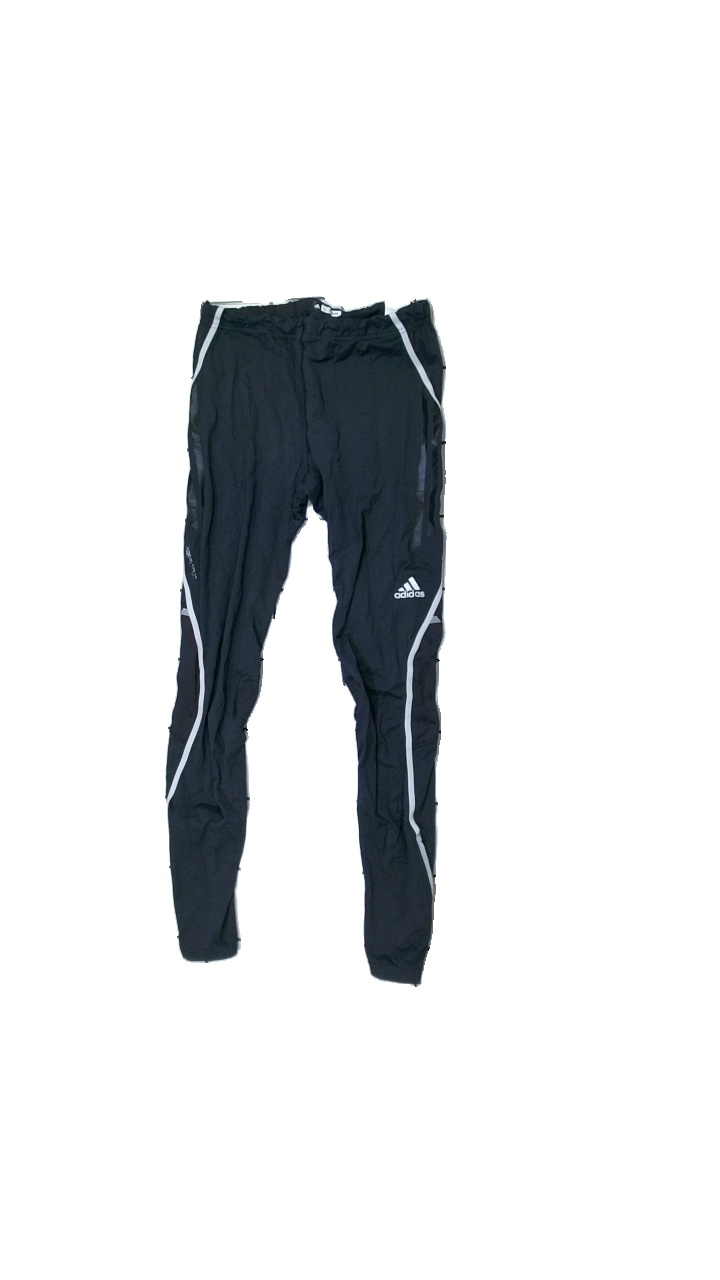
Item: Tights (Ladies)
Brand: Odd Star
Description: grey training tights
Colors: Grey
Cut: Tight
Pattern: Other
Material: unknown
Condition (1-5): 2
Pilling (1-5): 3
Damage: damaged seams
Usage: Export
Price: <50